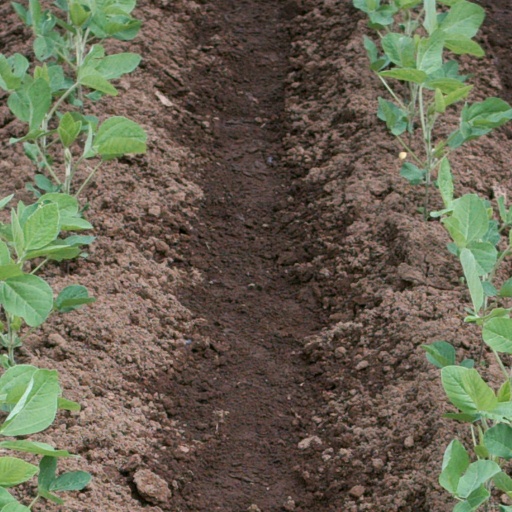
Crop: soybean